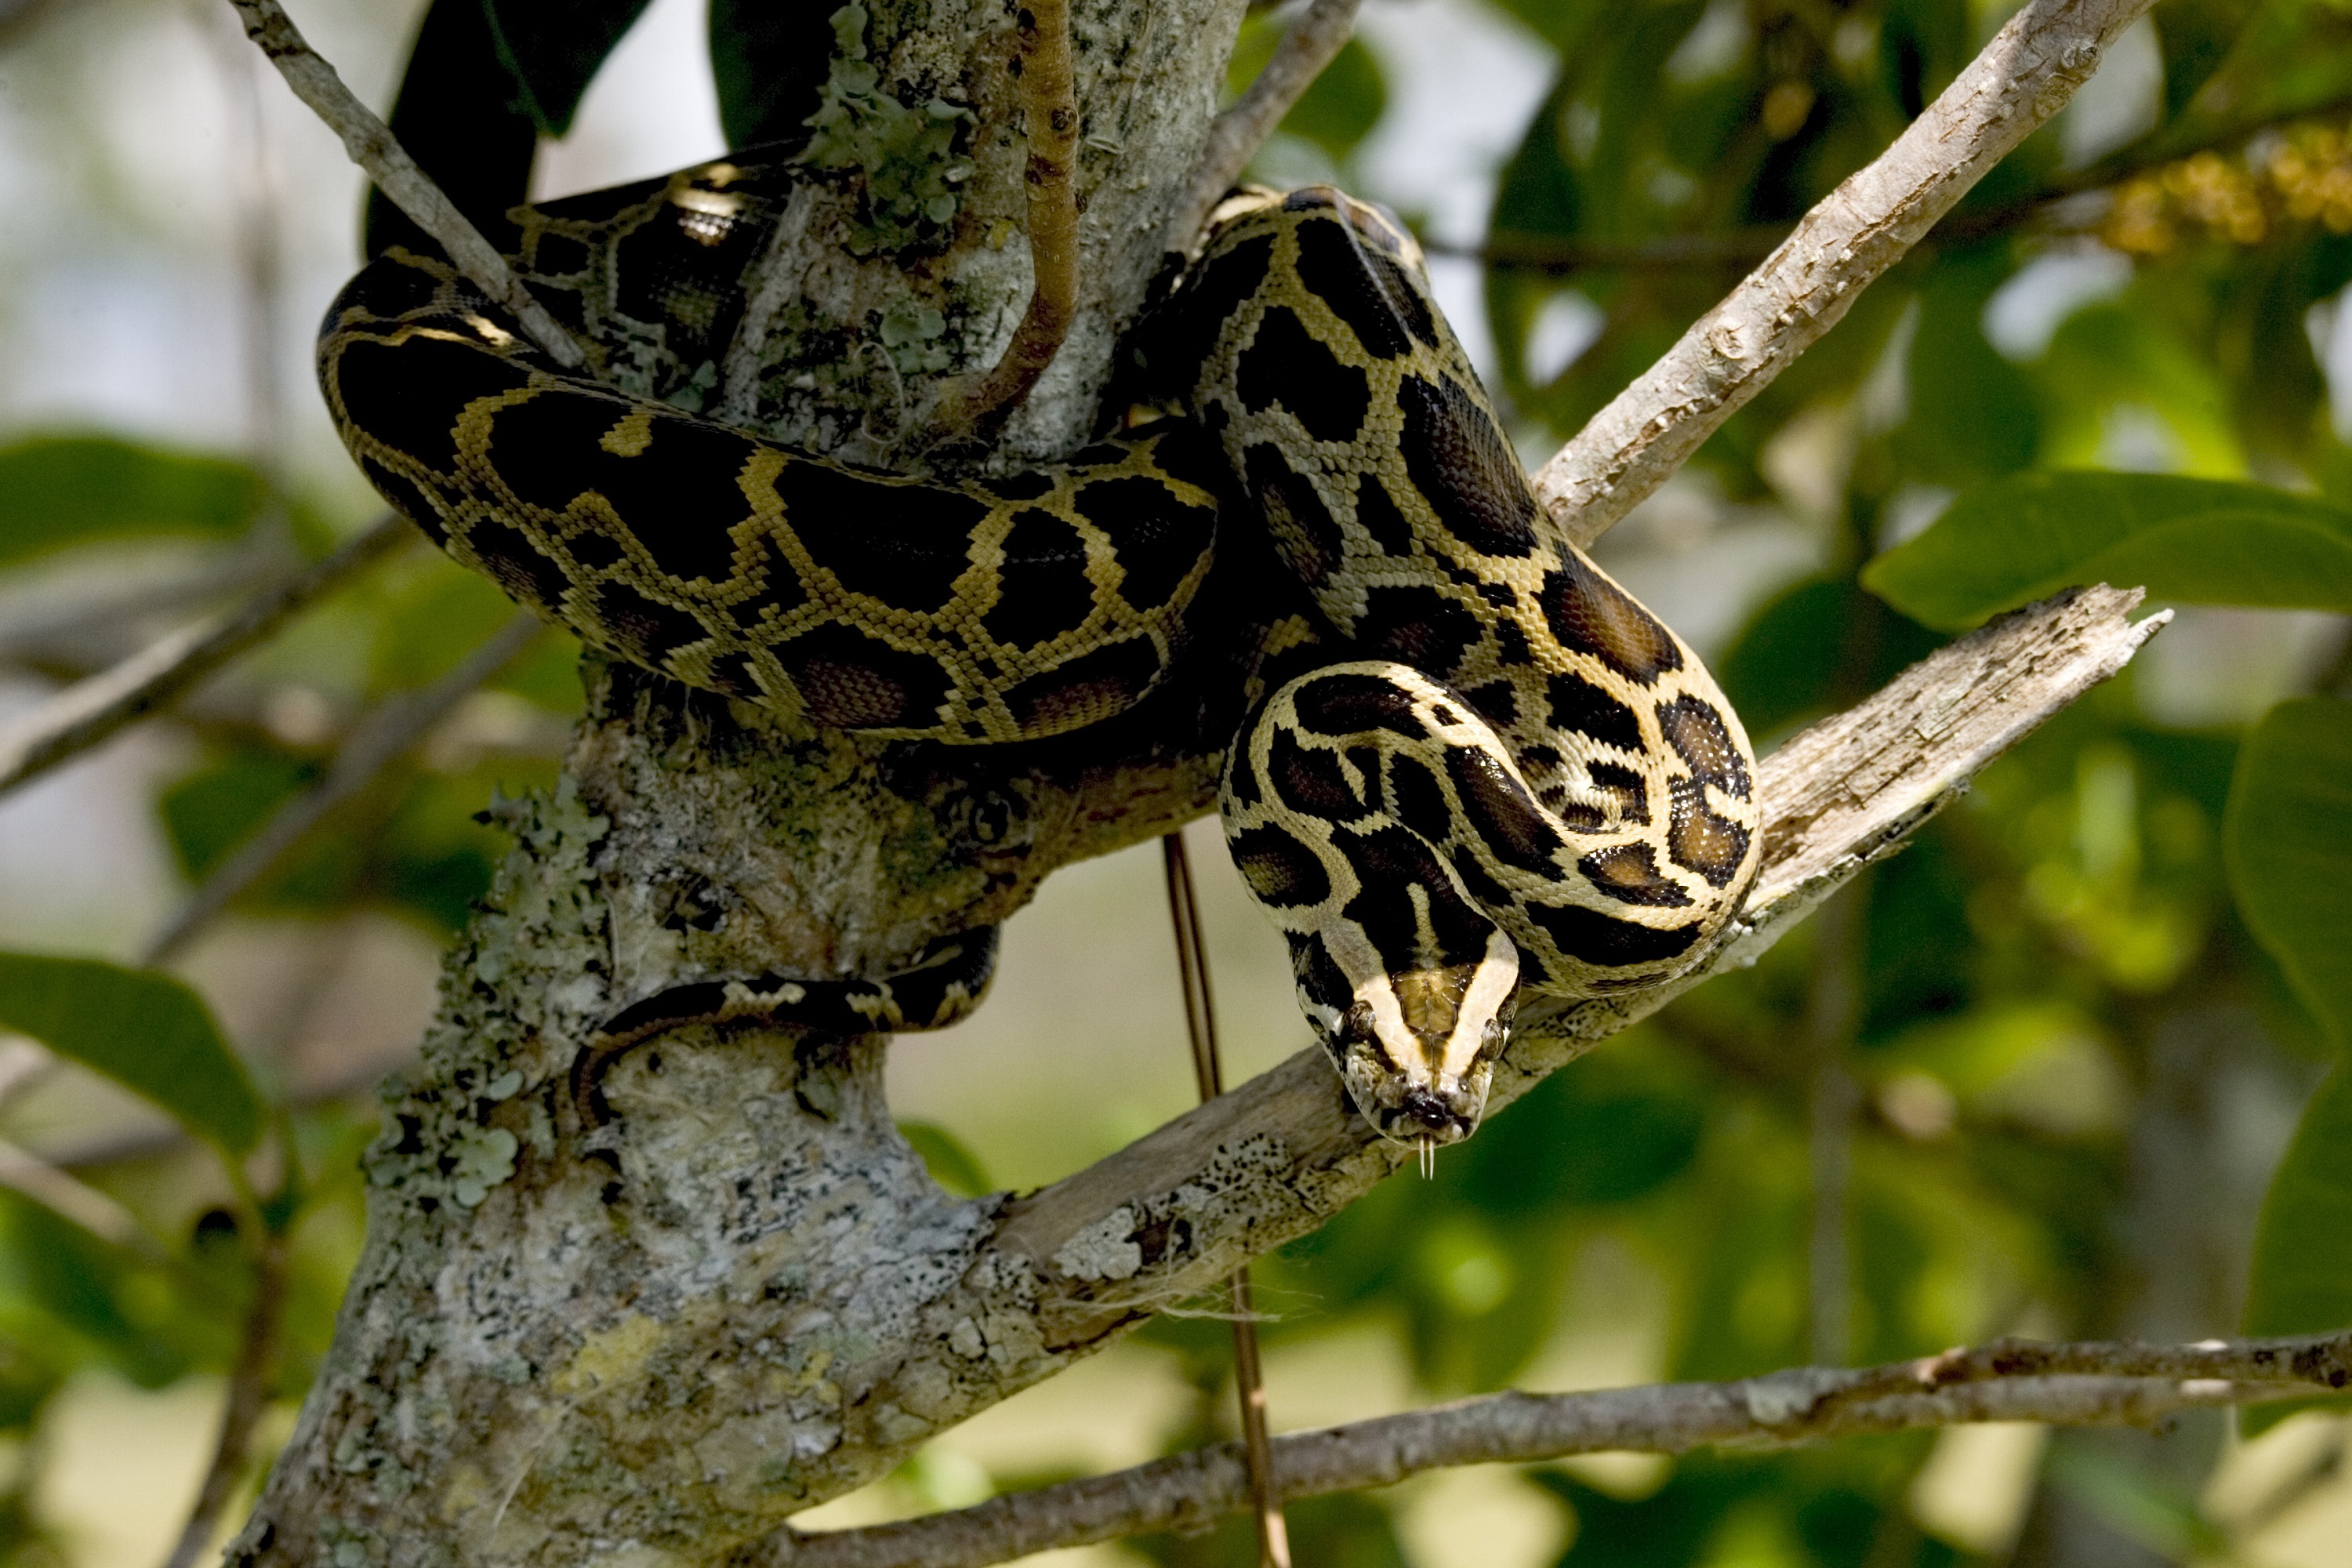
tree, nature, branch, looking, wildlife, jungle, tropical, reptile, fauna, leopard, snake, vertebrate, exotic, burmese python